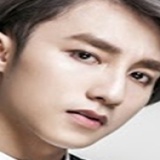
ca sĩ Sơn Tùng